Riverside International Automotive Museum

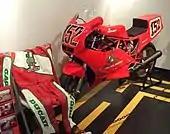
1986 Ducati 750 F1

The RIAM has one motorcycle on display. It is a 1986 Ducati 750 F1 that was ridden by Gary Patton to the 1988 American Road Racing Association Open Twin class championship. During the 1987 and 1988 seasons the mortocycle won events at Riverside International Raceway and Willow Springs Raceway.